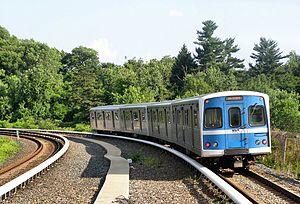
Le métro de Baltimore est composé d'une unique ligne de métro de 24,8 kilomètres, inaugurée en 1983. La ligne, qui comprend 14 stations, dessert à la fois le centre de la ville et les banlieues. Malgré sa vitesse commerciale élevée la ligne est peu utilisée et sa fréquentation est en baisse. Le métro de Baltimore s'inscrit dans un réseau de transports publics ferrés comprenant également une ligne de tramway mise en service en 1992, plusieurs fois prolongée, et trois lignes de trains de banlieue, le réseau MARC. Ce réseau est connecté avec celui de la ville de Washington.